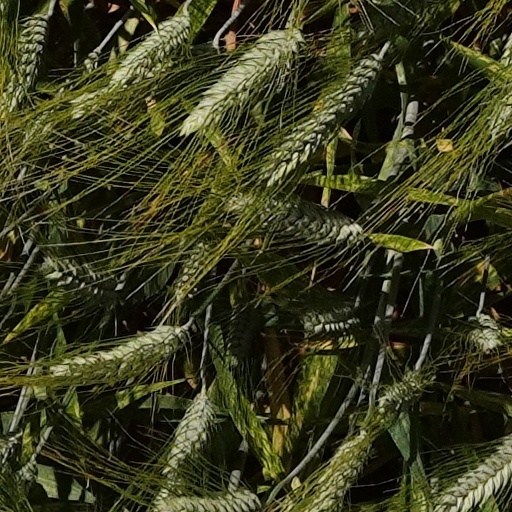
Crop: wheat